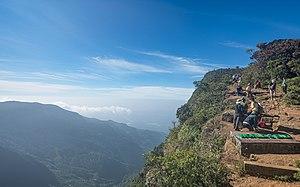
Le parc national de Horton Plains est une aire protégée du Sri Lanka située dans la région des Hauts-Plateaux à proximité de Nuwara Eliya. La région est couverte par les prairies de montagne et les forêts de nuages. Le plateau a une altitude moyenne de 2 200 m. Les plaines de Horton ont été classées réserve de faune sauvage le 5 décembre 1969, puis élevées au rang de parc national le 18 mars 1988 en raison de la valeur de sa biodiversité. Avec l'aire protégée de Peak Wilderness et la forêt de conservation des Knuckles, le parc est inscrit en 2010 sur la liste du patrimoine mondial sous l'intitulé « Hauts plateaux du centre de Sri Lanka »